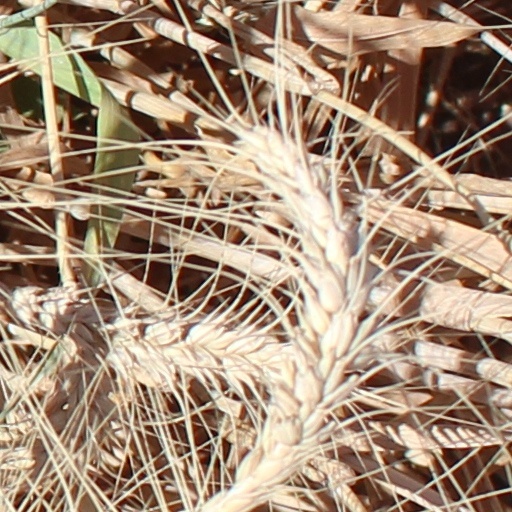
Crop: wheat